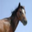
Label: horse